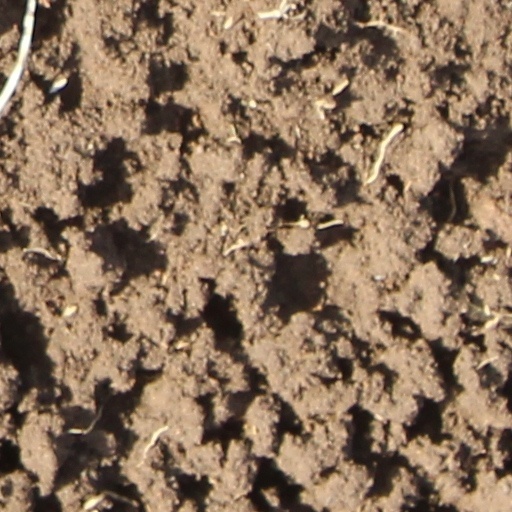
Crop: wheat